James Duncan (discus thrower)

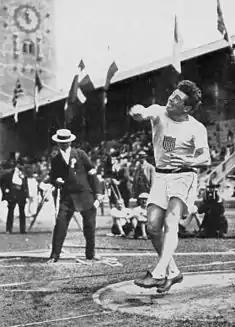
Duncan hurling the discus at the 1912 Summer Olympics

James Henry Duncan (September 25, 1887 – January 21, 1955) was an American discus thrower who won a bronze medal at the 1912 Summer Olympics. During World War I he rose to the rank of Lieutenant in the U.S. Army.